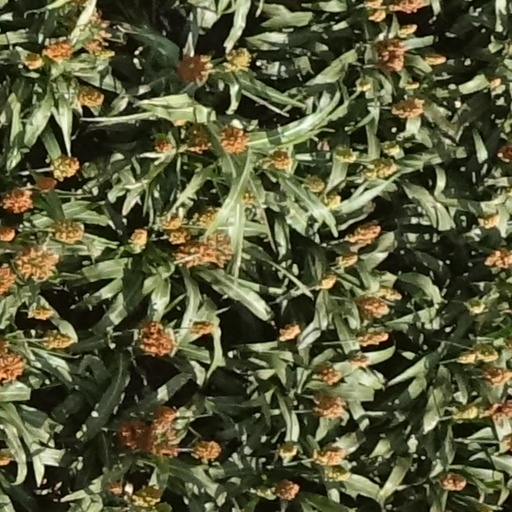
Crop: sorghum